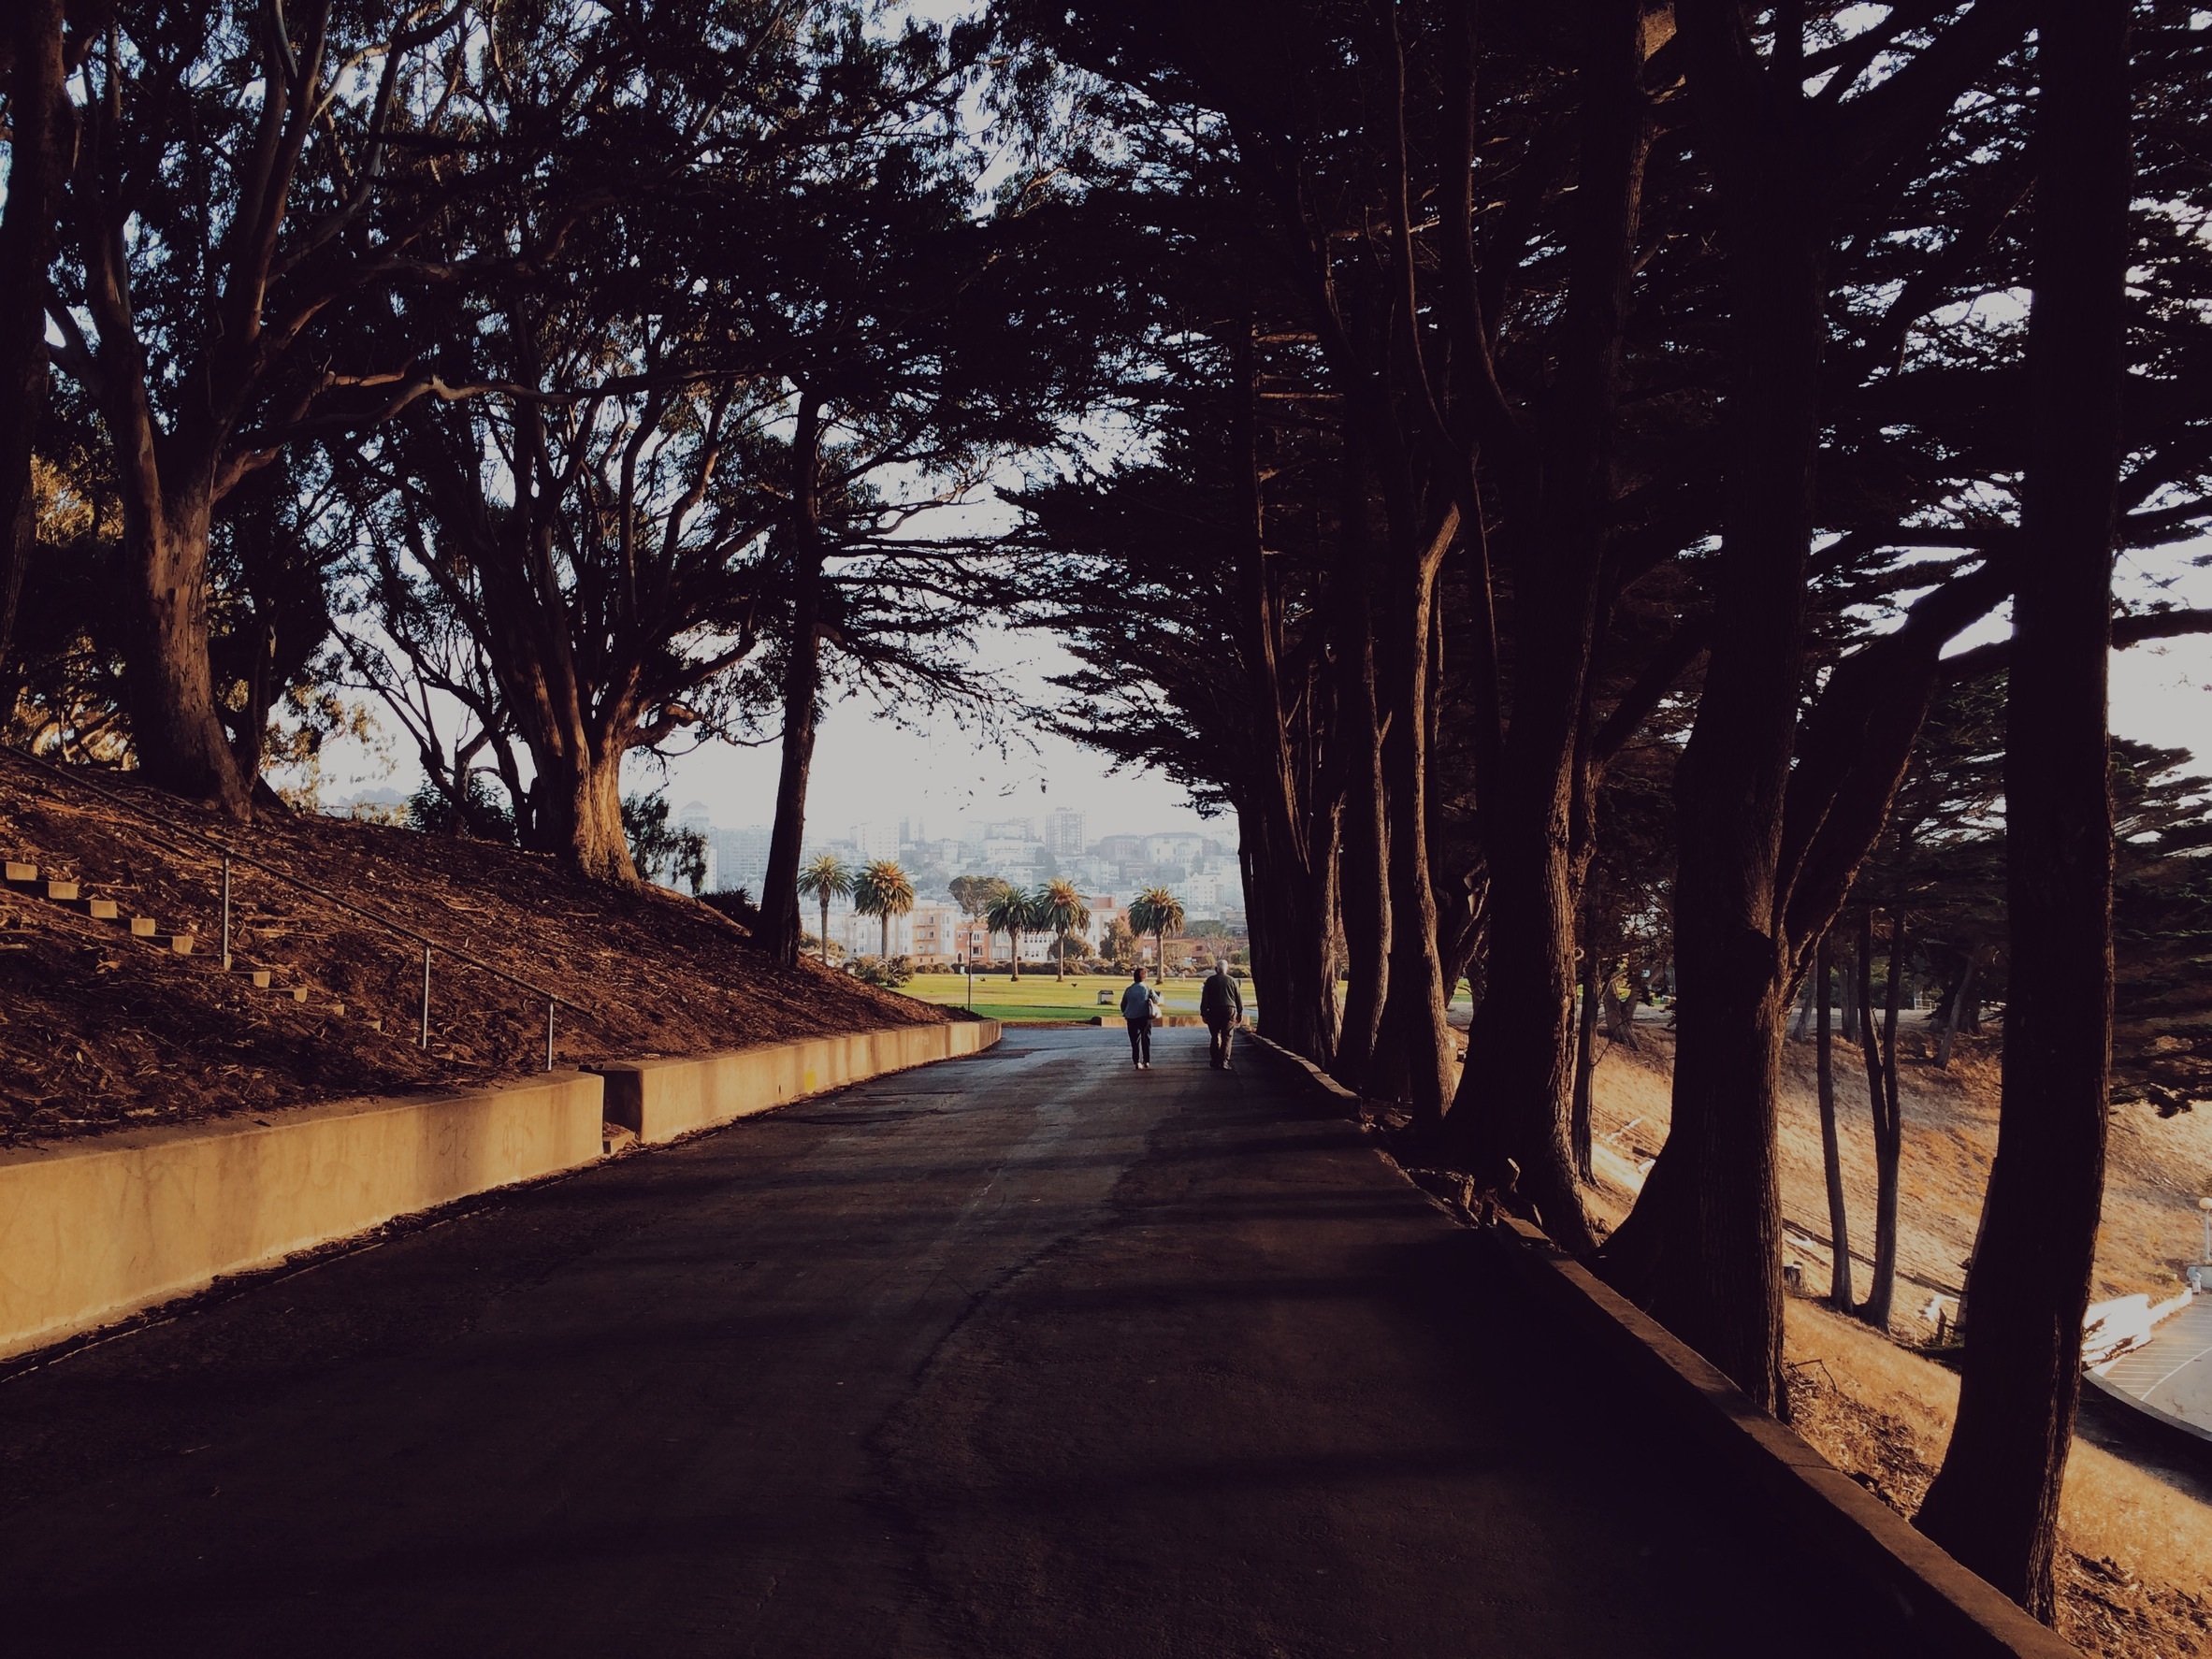
tree, walking, winter, light, people, wood, sunset, road, street, night, sunlight, morning, pavement, dusk, evening, autumn, darkness, season, trees, pedestrians, woody plant